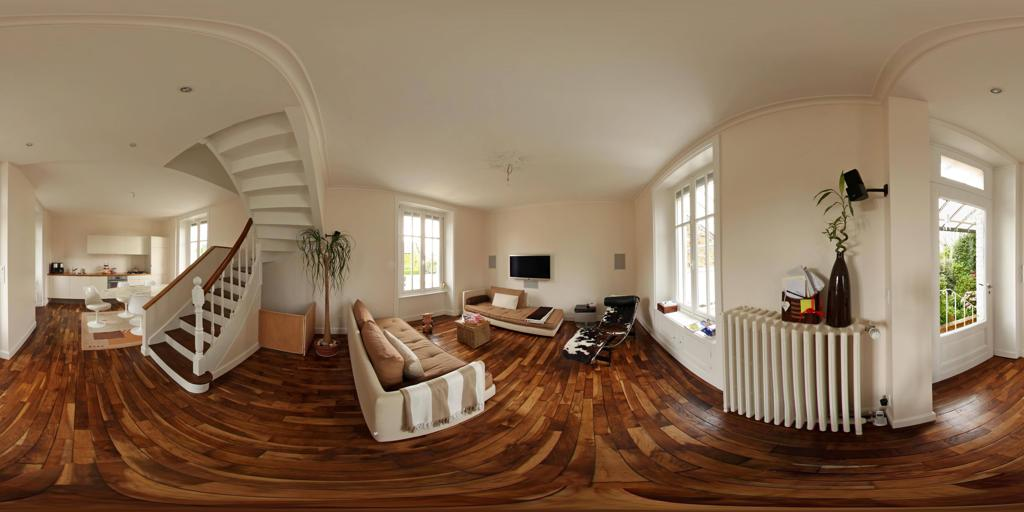
Referred object: the wall-mounted TV

Referred object: the white spiral staircase

Referred object: the chaise lounge opposite the sofa